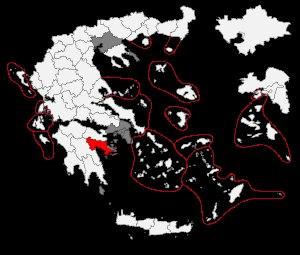
La circonscription de l'Argolide est une circonscription législative de la Grèce. Elle correspond au territoire du nome d'Argolide. Elle compte 95 088 électeurs inscrits en janvier 2015.